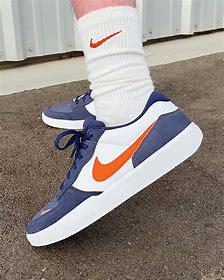
Brand: Nike
Model: SB Force 58